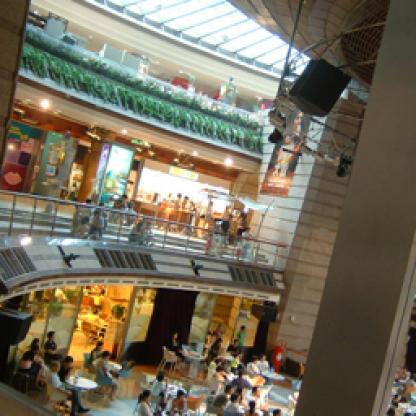
Scene: Indoor